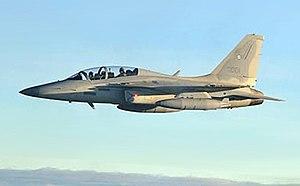
Les Forces armées des Philippines comprennent une armée de terre, une marine et une force aérienne. Il s'agit d'une armée entièrement professionnelle qui a un total de 200 000 personnels actifs et plus de 170 000 réservistes en 2013. Son armement est peu sophistiqué par rapport aux autres armées régionales asiatiques mais connait un programme de modernisation de toutes ses composantes depuis 2012.